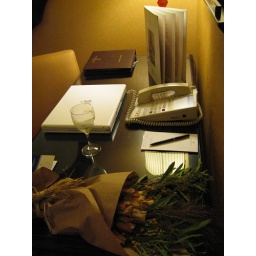
The flowers that Kelly gave me and the desk in my room